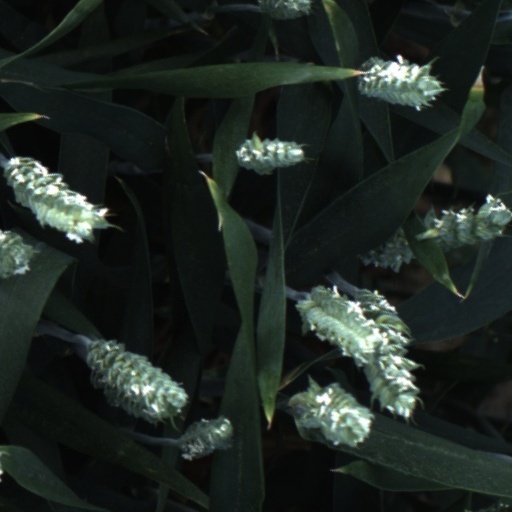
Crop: wheat